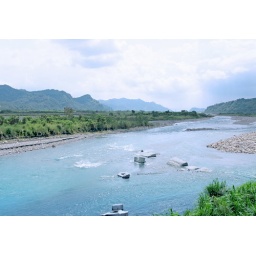
97.07.13-another sunny day~~the river runs through the grass or the rocky wall in streams~